The Simpsons Spin-Off Showcase

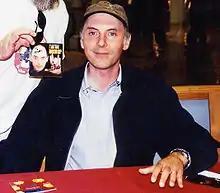
Dan Castellaneta was set to reprise his role of Krusty the Clown in a live-action series created by Matt Groening.

Over the course of the show, the staff have considered producing several spin-off television series and films based on "The Simpsons". In 1994, Matt Groening pitched a live-action spin-off from "The Simpsons" that centered on Krusty the Clown and would have starred Dan Castellaneta in the role, reprising the character from "The Simpsons". He and Michael Weithorn wrote a pilot script where Krusty moved to Los Angeles and got his own talk show. A recurring joke throughout the script was that Krusty lived in a house on wooden stilts which were continuously being gnawed by beavers. Eventually, the contract negotiations fell apart and Groening decided to stop work on the project.